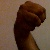
The image shows a hand gesture representing the letter 'M' in Indian Sign Language.